The Amateur Emigrant

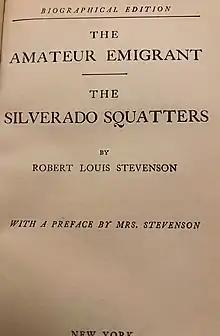
Title page of 1905 edition

The Amateur Emigrant (in full: The Amateur Emigrant from the Clyde to Sandy Hook) is Robert Louis Stevenson's travel memoir of his journey from Scotland to California in 1879-1880. It is not a complete account, covering the first third, by ship from Europe to New York City. The middle leg of the trip is documented in "Across the Plains" (1892) with the final part covered in "The Silverado Squatters" (1883). "The Amateur Emigrant" was written in 1879-80 and was not published in full until 1895, one year after his death.